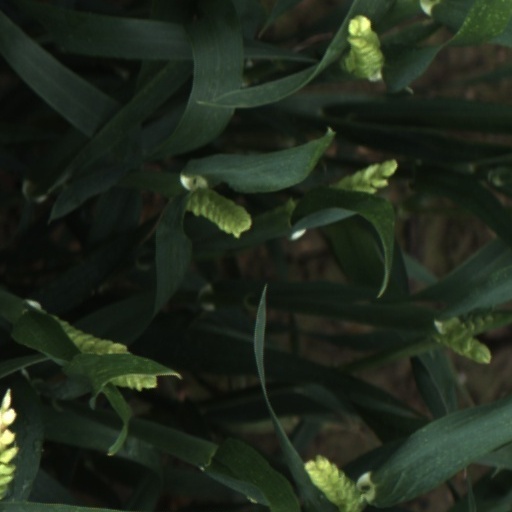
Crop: wheat